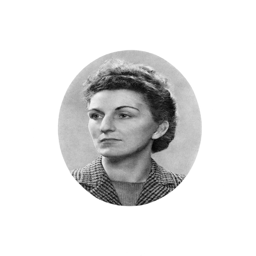
finished a little later than originally planned but the portrait of person is finally completed .